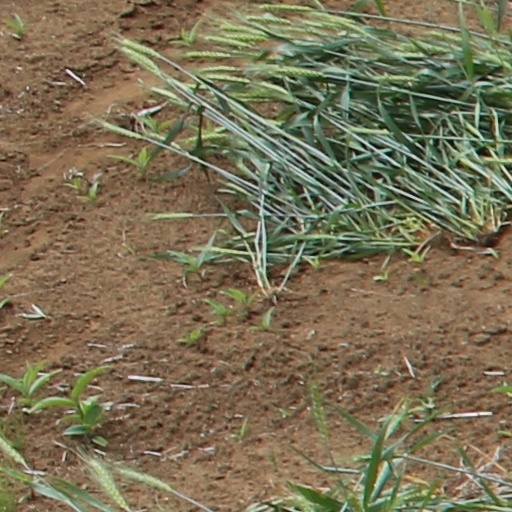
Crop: wheat